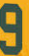
Number: 9